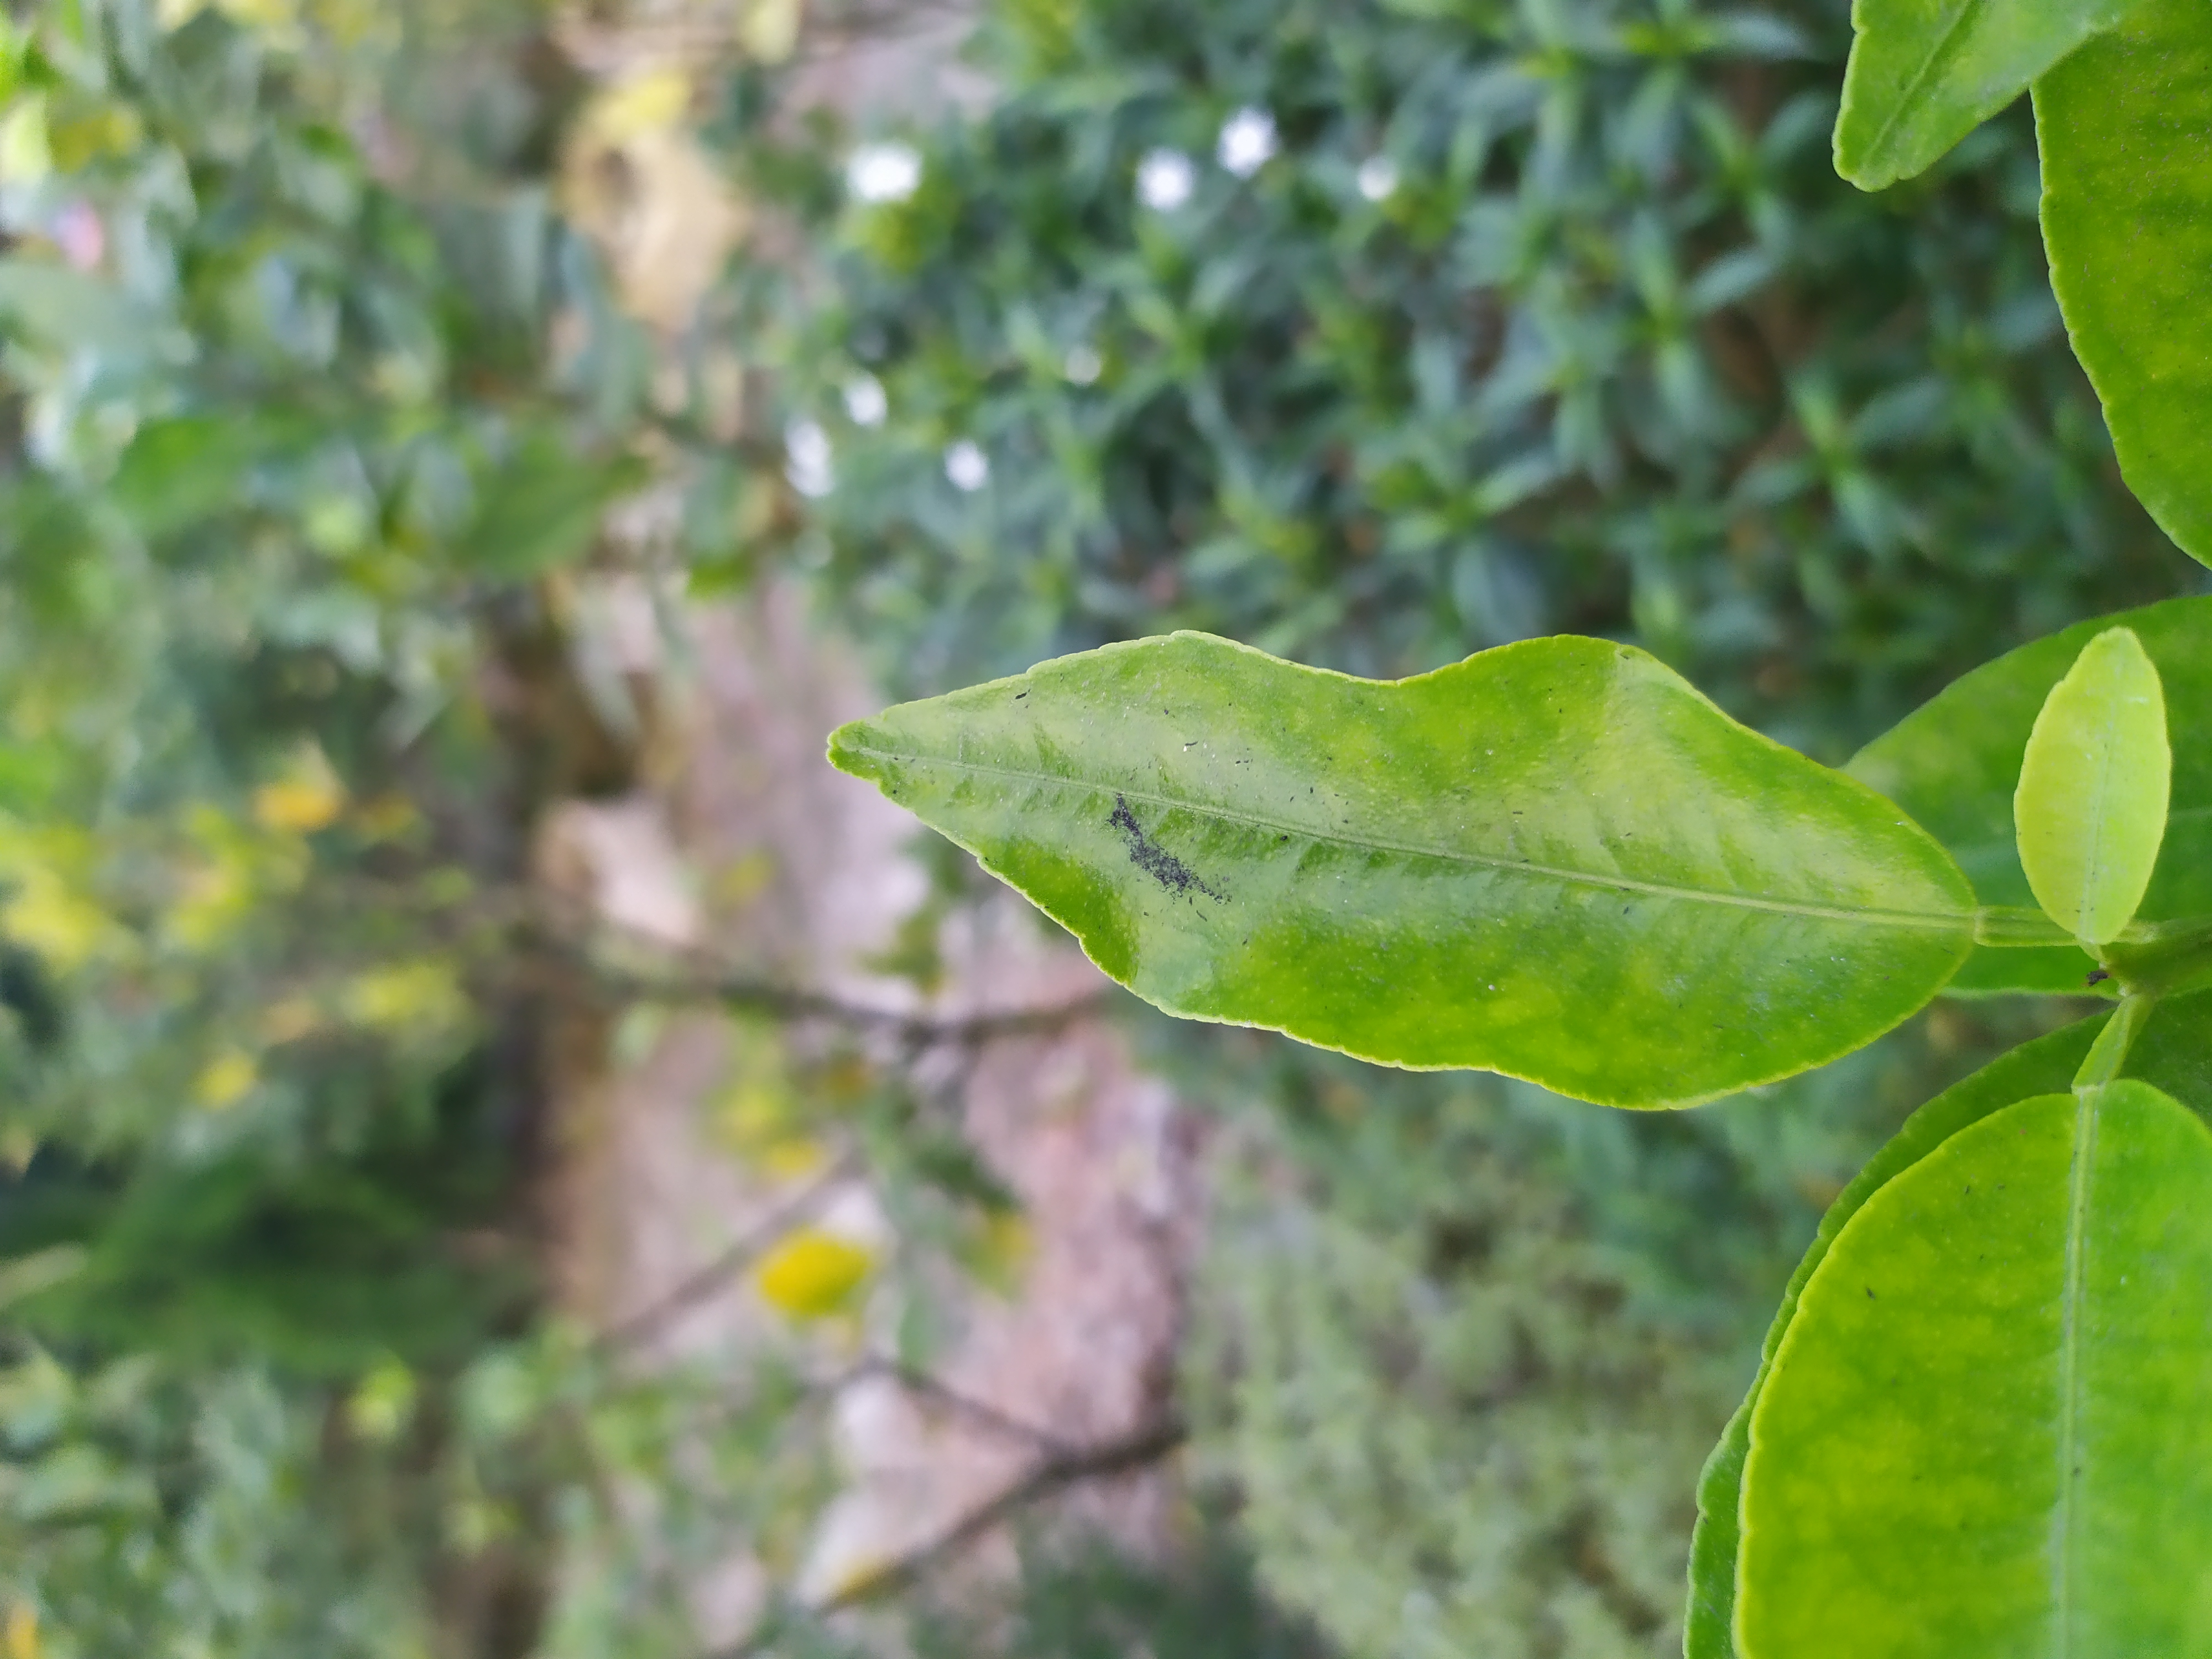
Mandarin leaf variety: Darjeling